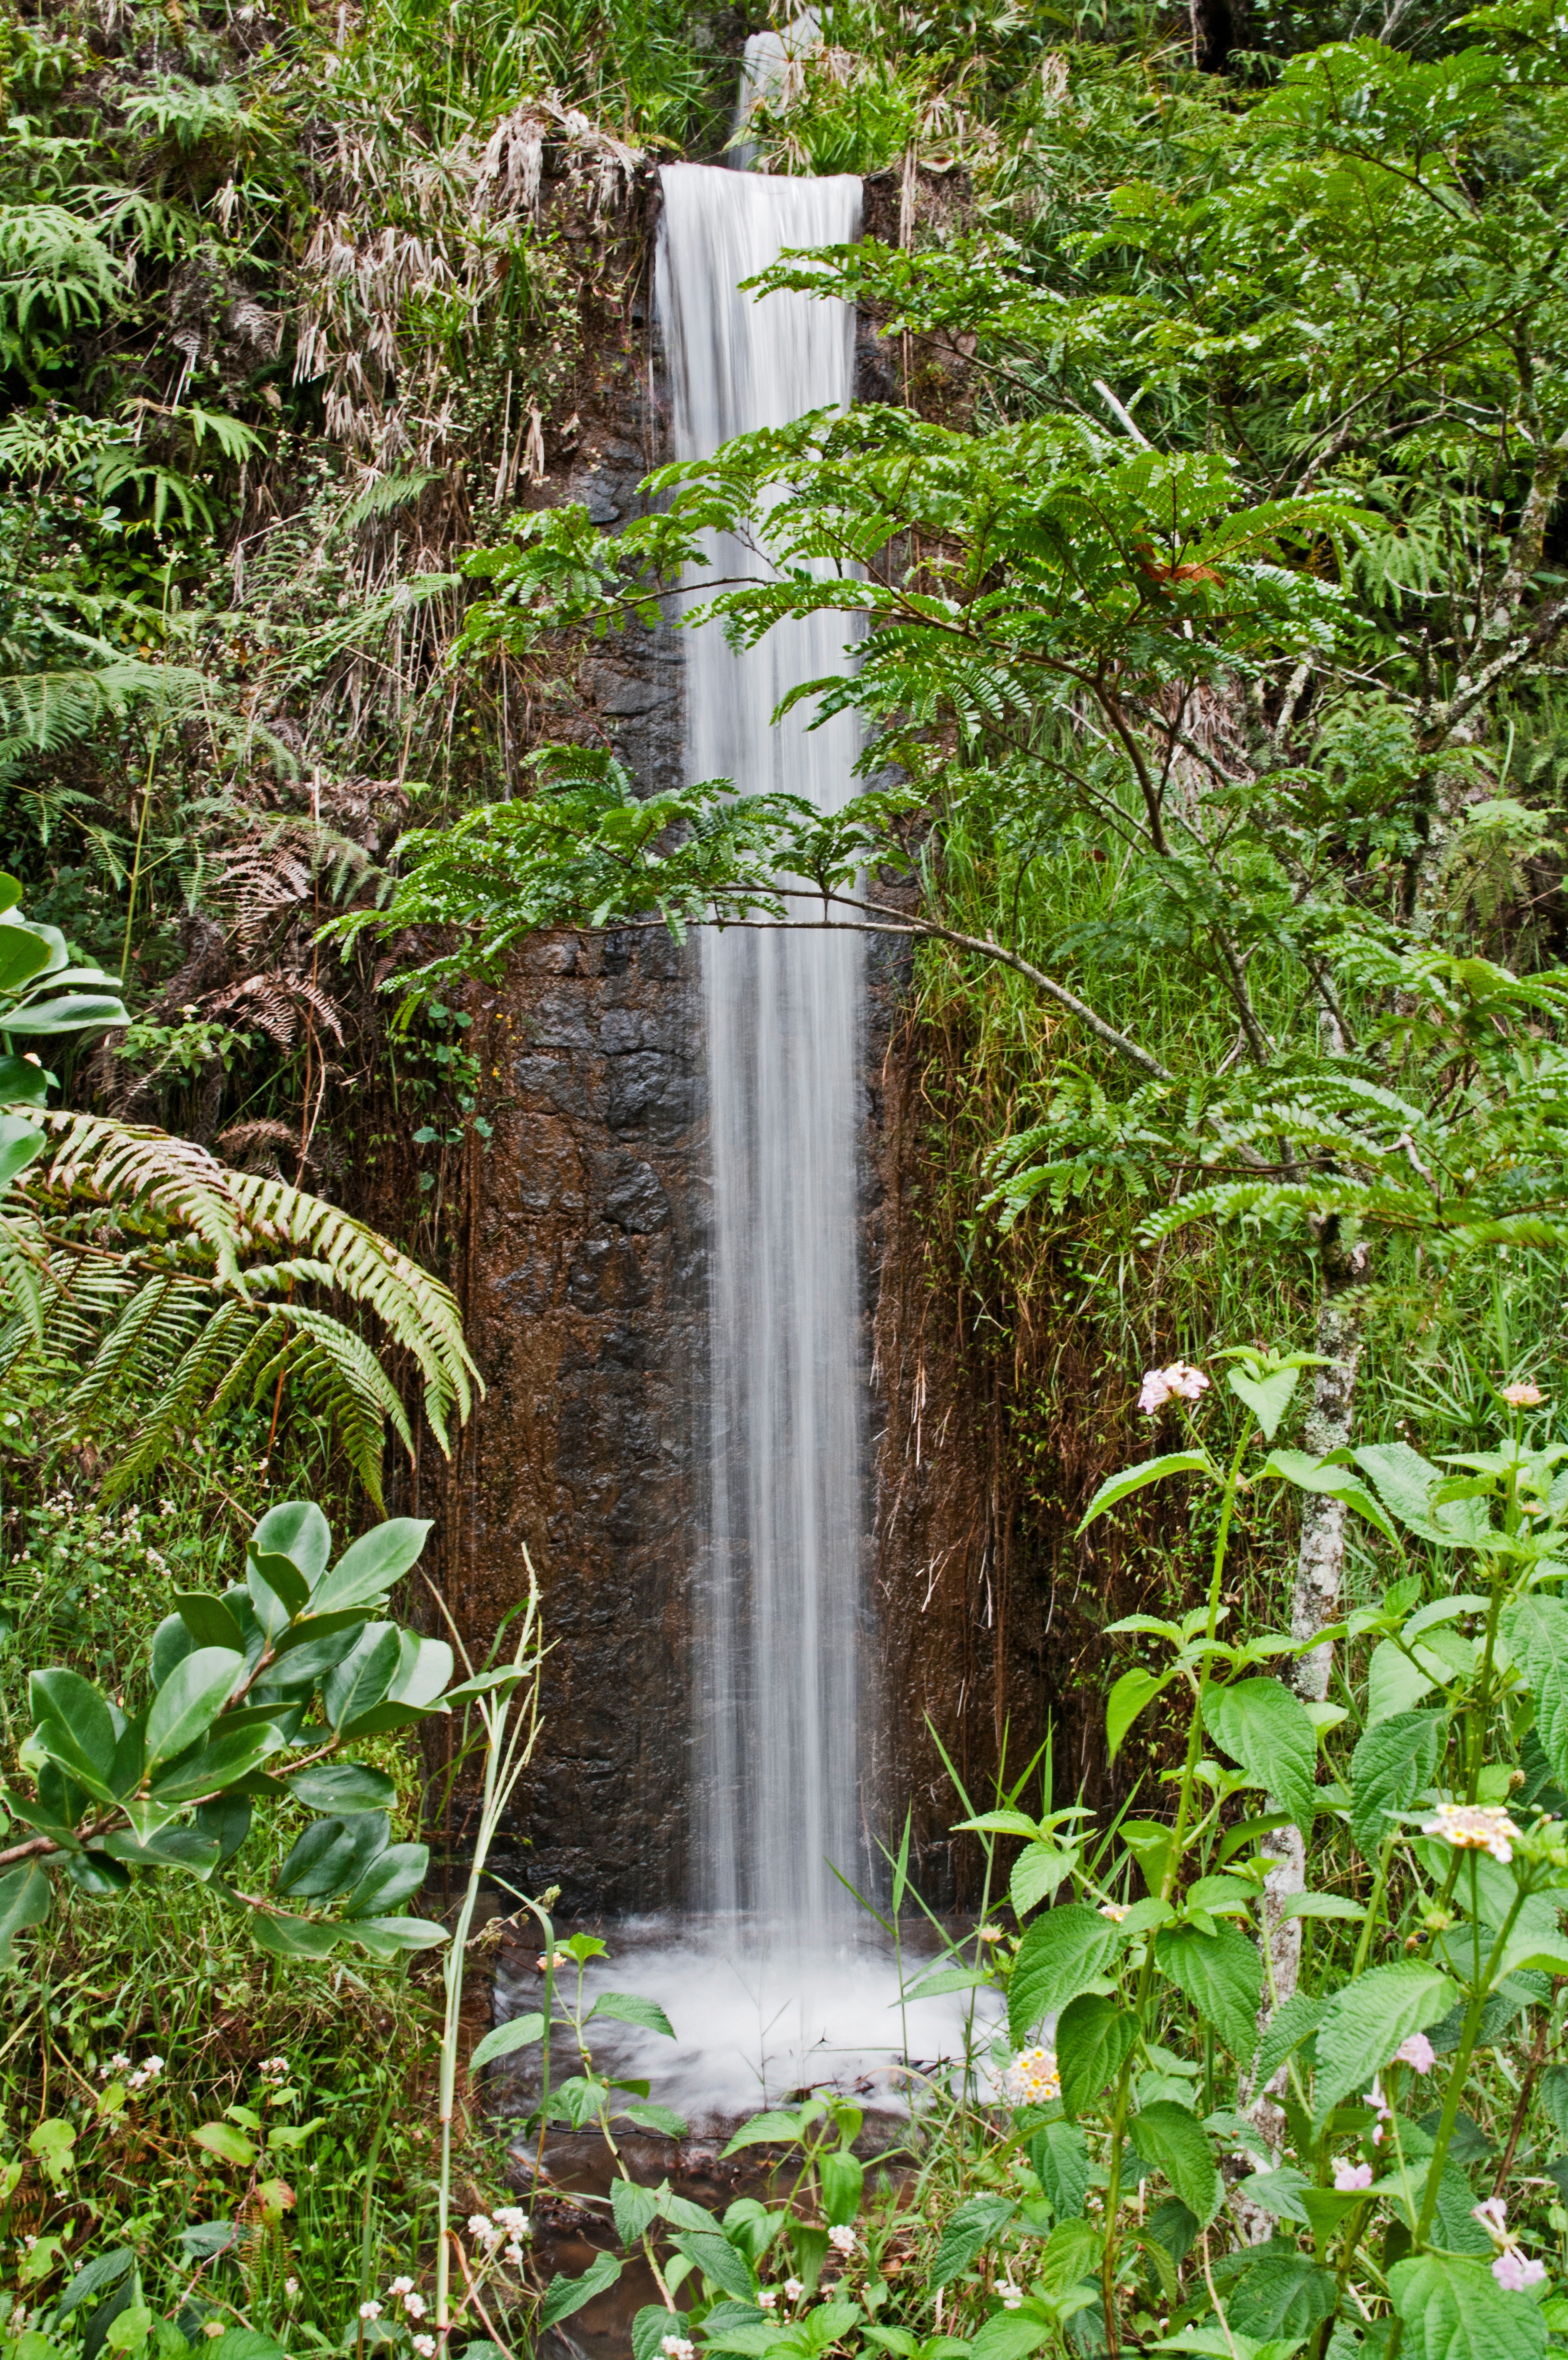
water, forest, waterfall, leaf, flower, walkway, pond, stream, green, jungle, backyard, botany, garden, national park, body of water, rainforest, madagascar, botanical garden, woodland, habitat, yard, water feature, natural environment, small falls